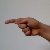
The image shows a hand gesture representing the letter 'G' in Indian Sign Language.